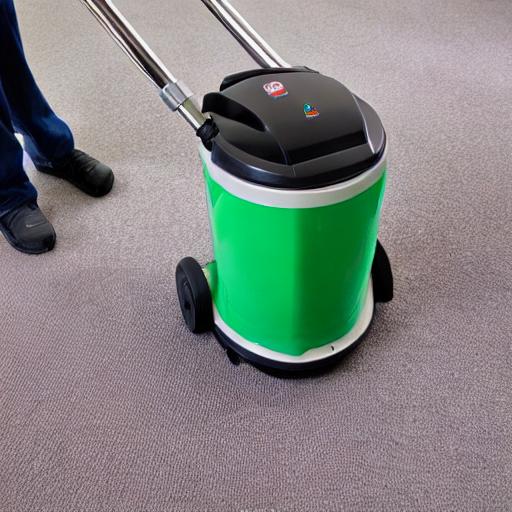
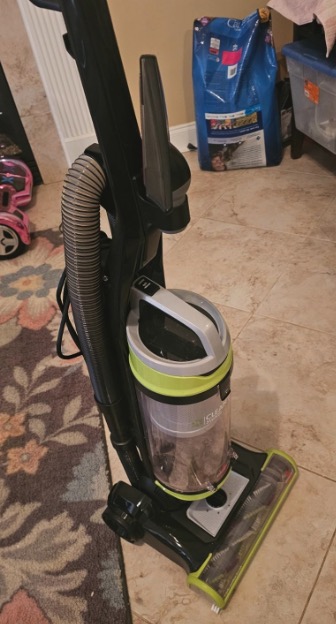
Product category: items_vacuum
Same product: no